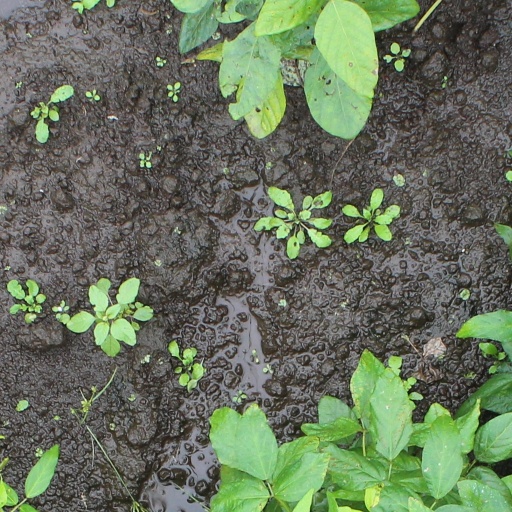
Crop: soybean